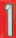
Number: 1